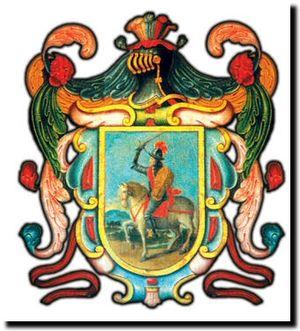
Añover de Tajo est une commune d'Espagne de la province de Tolède dans la communauté autonome de Castille-La Manche.